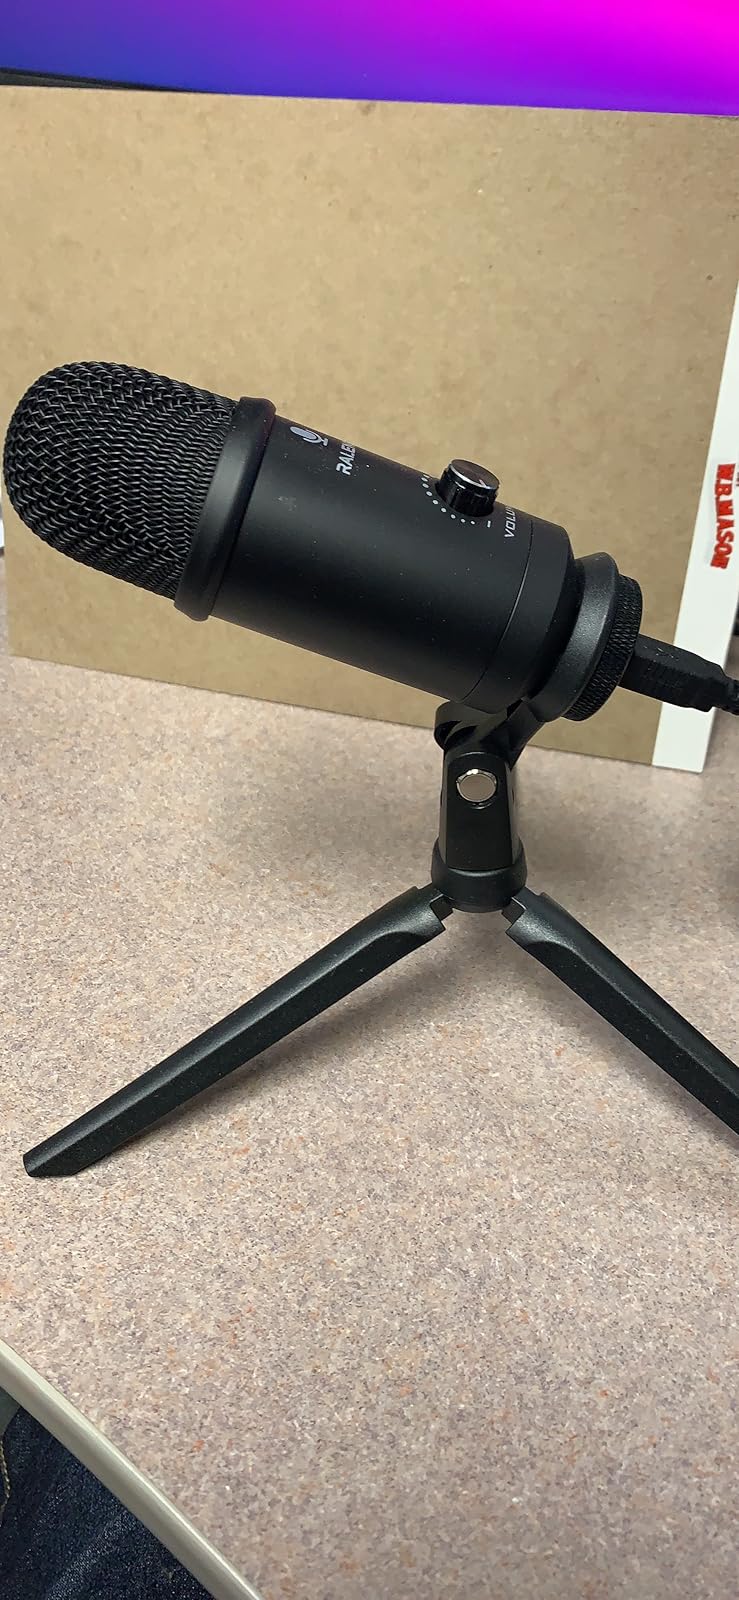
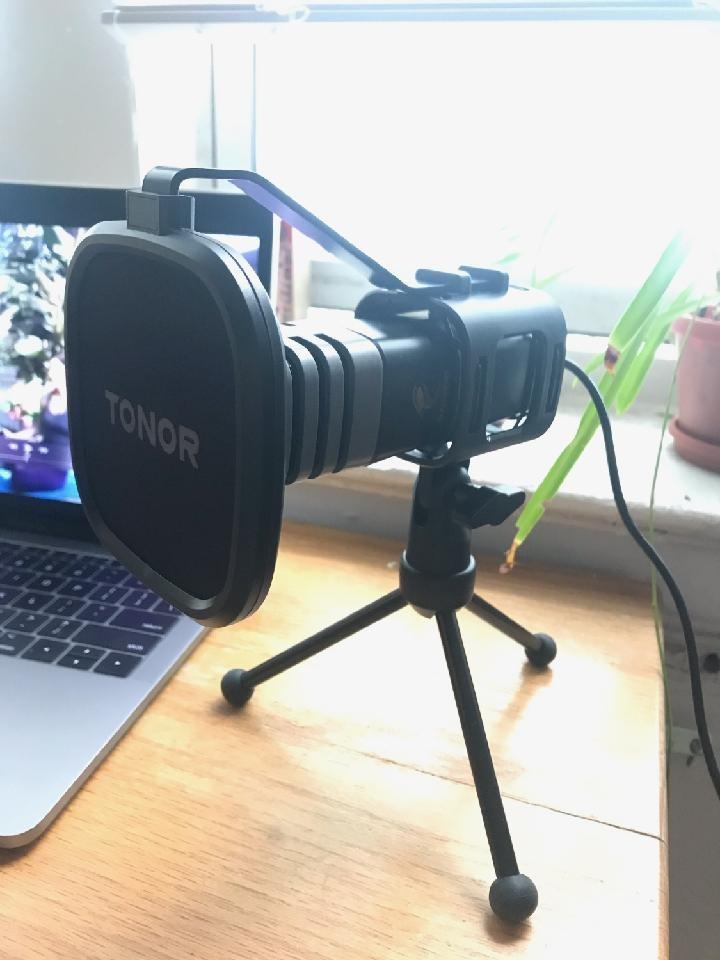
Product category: microphone
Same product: no